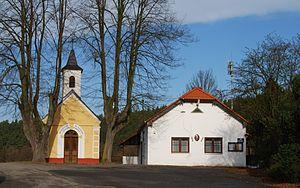
Čenkov u Bechyně est une commune du district de České Budějovice, dans la région de Bohême-du-Sud, en République tchèque. Sa population s'élevait à 56 habitants en 2020.